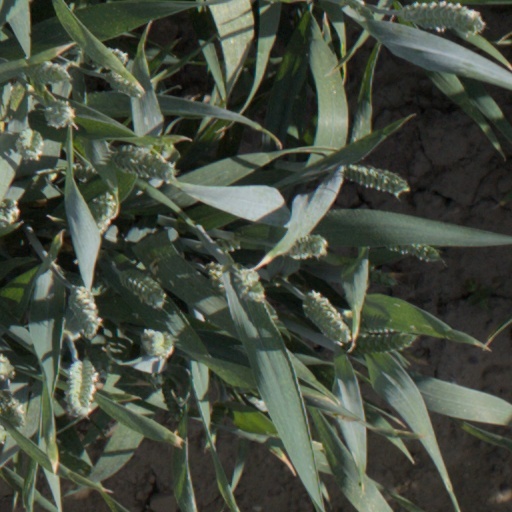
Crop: wheat